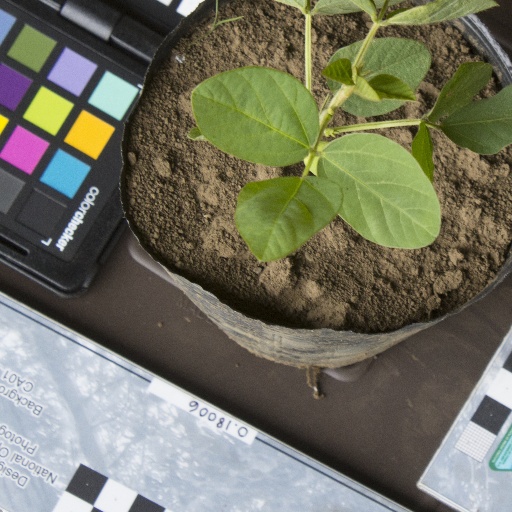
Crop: soybean